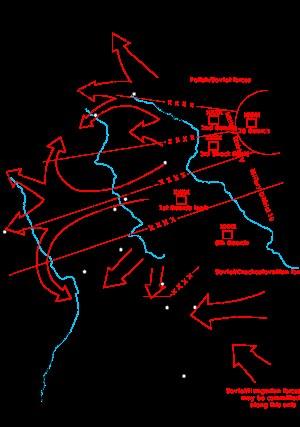
La Troisième Guerre mondiale est une expression désignant une hypothétique nouvelle guerre mondiale, qui serait caractérisée par l'usage de l'arme nucléaire, ou bien d'autres conflits jugés d'importance planétaire, survenus après 1945, comme la guerre froide ou la lutte contre le terrorisme.
Tempête rouge est un roman de Tom Clancy paru en 1986.
Le pacte de Varsovie est une ancienne alliance militaire groupant les pays d'Europe de l'Est avec l'URSS dans un vaste ensemble économique, politique et militaire. Il est conclu le 14 mai 1955 entre la plupart des pays communistes du bloc soviétique par un traité d’amitié, de coopération et d’assistance mutuelle. Nikita Khrouchtchev, qui en fut l'artisan, l'avait conçu dans le cadre de la guerre froide comme un contrepoids à l'Organisation du traité de l'Atlantique nord qui avait vu le jour en avril 1949.